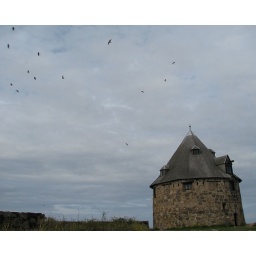
Museum - tower and birds in the sky